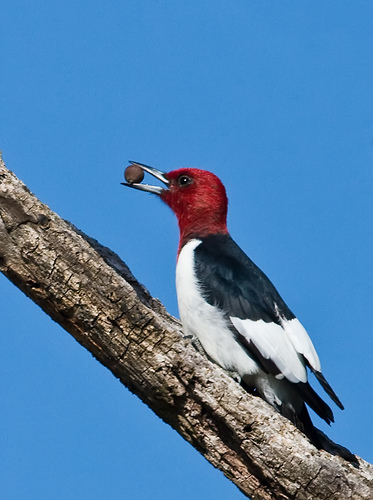
this is a white bird with a black wing and a red head.
a bird with a red head, large triangular bill, whtie breast, and black back.
the bird has white abdomen and breast with a bright red head and black eyering.
this black and white bird has a deep red colored headthe bird has a white belly with black striped wings, black tail and a red head.
this colorful bird has a white belly and breast, black wings with two white wingbars, and black tarsus and feet.
this bird has black coverts over white wings, a white belly and breast, ruby red hood from nape to throat and a long pointed black bill.
this bird has a bright, red head with a long, pointy beak, and its body has black and white feathers.
this medium-sized bird has a red crown and black and white feathers.
red head, white breast, black and white covets and secondaries, short, sharp bill
Species: Red Headed Woodpecker